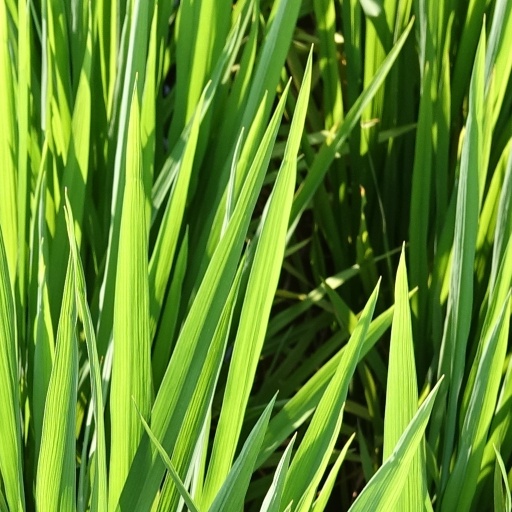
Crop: rice